Jazz

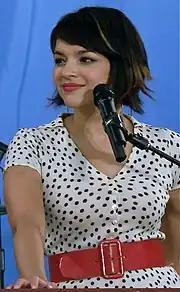
Norah Jones associated with smooth jazz due to her mellow, jazz-influenced sound, particularly in her debut album Come Away with Me, which blends jazz, soul, and pop elements.

In the late 1960s and early 1970s, the hybrid form of jazz-rock fusion was developed by combining jazz improvisation with rock rhythms, electric instruments and the highly amplified stage sound of rock musicians such as Jimi Hendrix and Frank Zappa. Jazz fusion often uses mixed meters, odd time signatures, syncopation, complex chords, and harmonies.